Phansad Wildlife Sanctuary

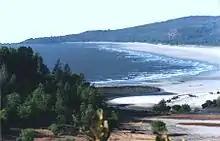

Phansad Wildlife Sanctuary is a wildlife sanctuary in the Murud and Roha talukas of Raigad district, Maharashtra state, India. It was created in 1986 to preserve some of the coastal woodland ecosystem of the Western Ghats and consists of of forest, grasslands and wetlands. The area was once part of the hunting reserves of the princely state of Murud-Janjira.